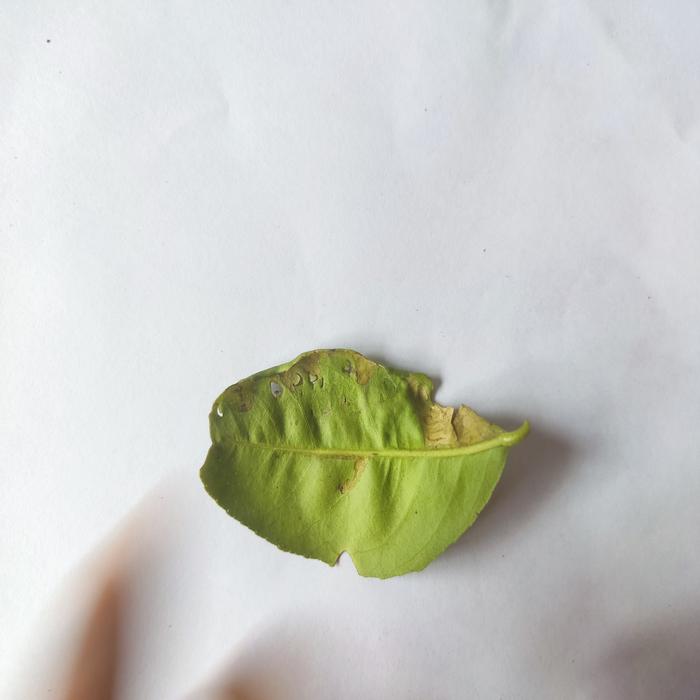
Crop: Lemon
Leaf condition: Leaf_Curl